Ante Gotovina

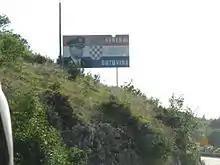
A billboard showing a picture of Ante Gotovina on a road near Dubrovnik.

After the generals' release, the Croatian government dispatched the governmental Bombardier Challenger 600 plane along with the Minister of Defence, Ante Kotromanović, and the Minister of Veterans' Affairs, Predrag Matić, to bring Gotovina and Markač to Croatia. In Zagreb, they were greeted by Prime Minister Zoran Milanović and the Speaker of Parliament Josip Leko. Around 100,000 people heard them speak at the Ban Jelačić Square, after which Cardinal Josip Bozanić held a mass for them at the Zagreb Cathedral. The two generals were then received by the President at the Presidential Palace where Gotovina said that the "Homeland War is now clean, it belongs to our history, it is a basis on which we build our future."